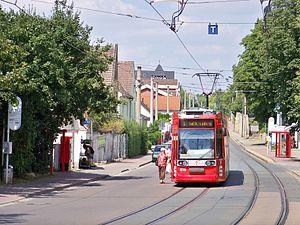
Schkopau est une commune allemande située en Saxe-Anhalt dans l'arrondissement de Saale. Elle regroupe les localités rurales et villages suivants : Schkopau, Bündorf, Burgliebenau, Döllnitz, Dörstewitz, Ermlitz, Hohenweiden, Knapendorf, Kollenbey, Korbetha, Lochau, Luppenau, Neukirchen, Oberthau, Pretzsch, Pritschöna, Raßnitz, Rattmannsdorf, Rockendorf, Röglitz, Röpzig, Rübsen, Wallendorf, Wegwitz, Wesenitz et Weßmar.